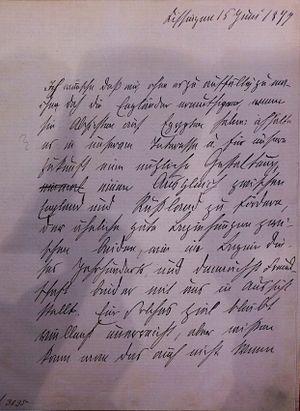
Le Kissinger Diktat est un dossier diplomatique créé à Bad Kissingen par le chancelier allemand Otto von Bismarck pendant l'été 1877. Il contient les principes de sa politique étrangère.